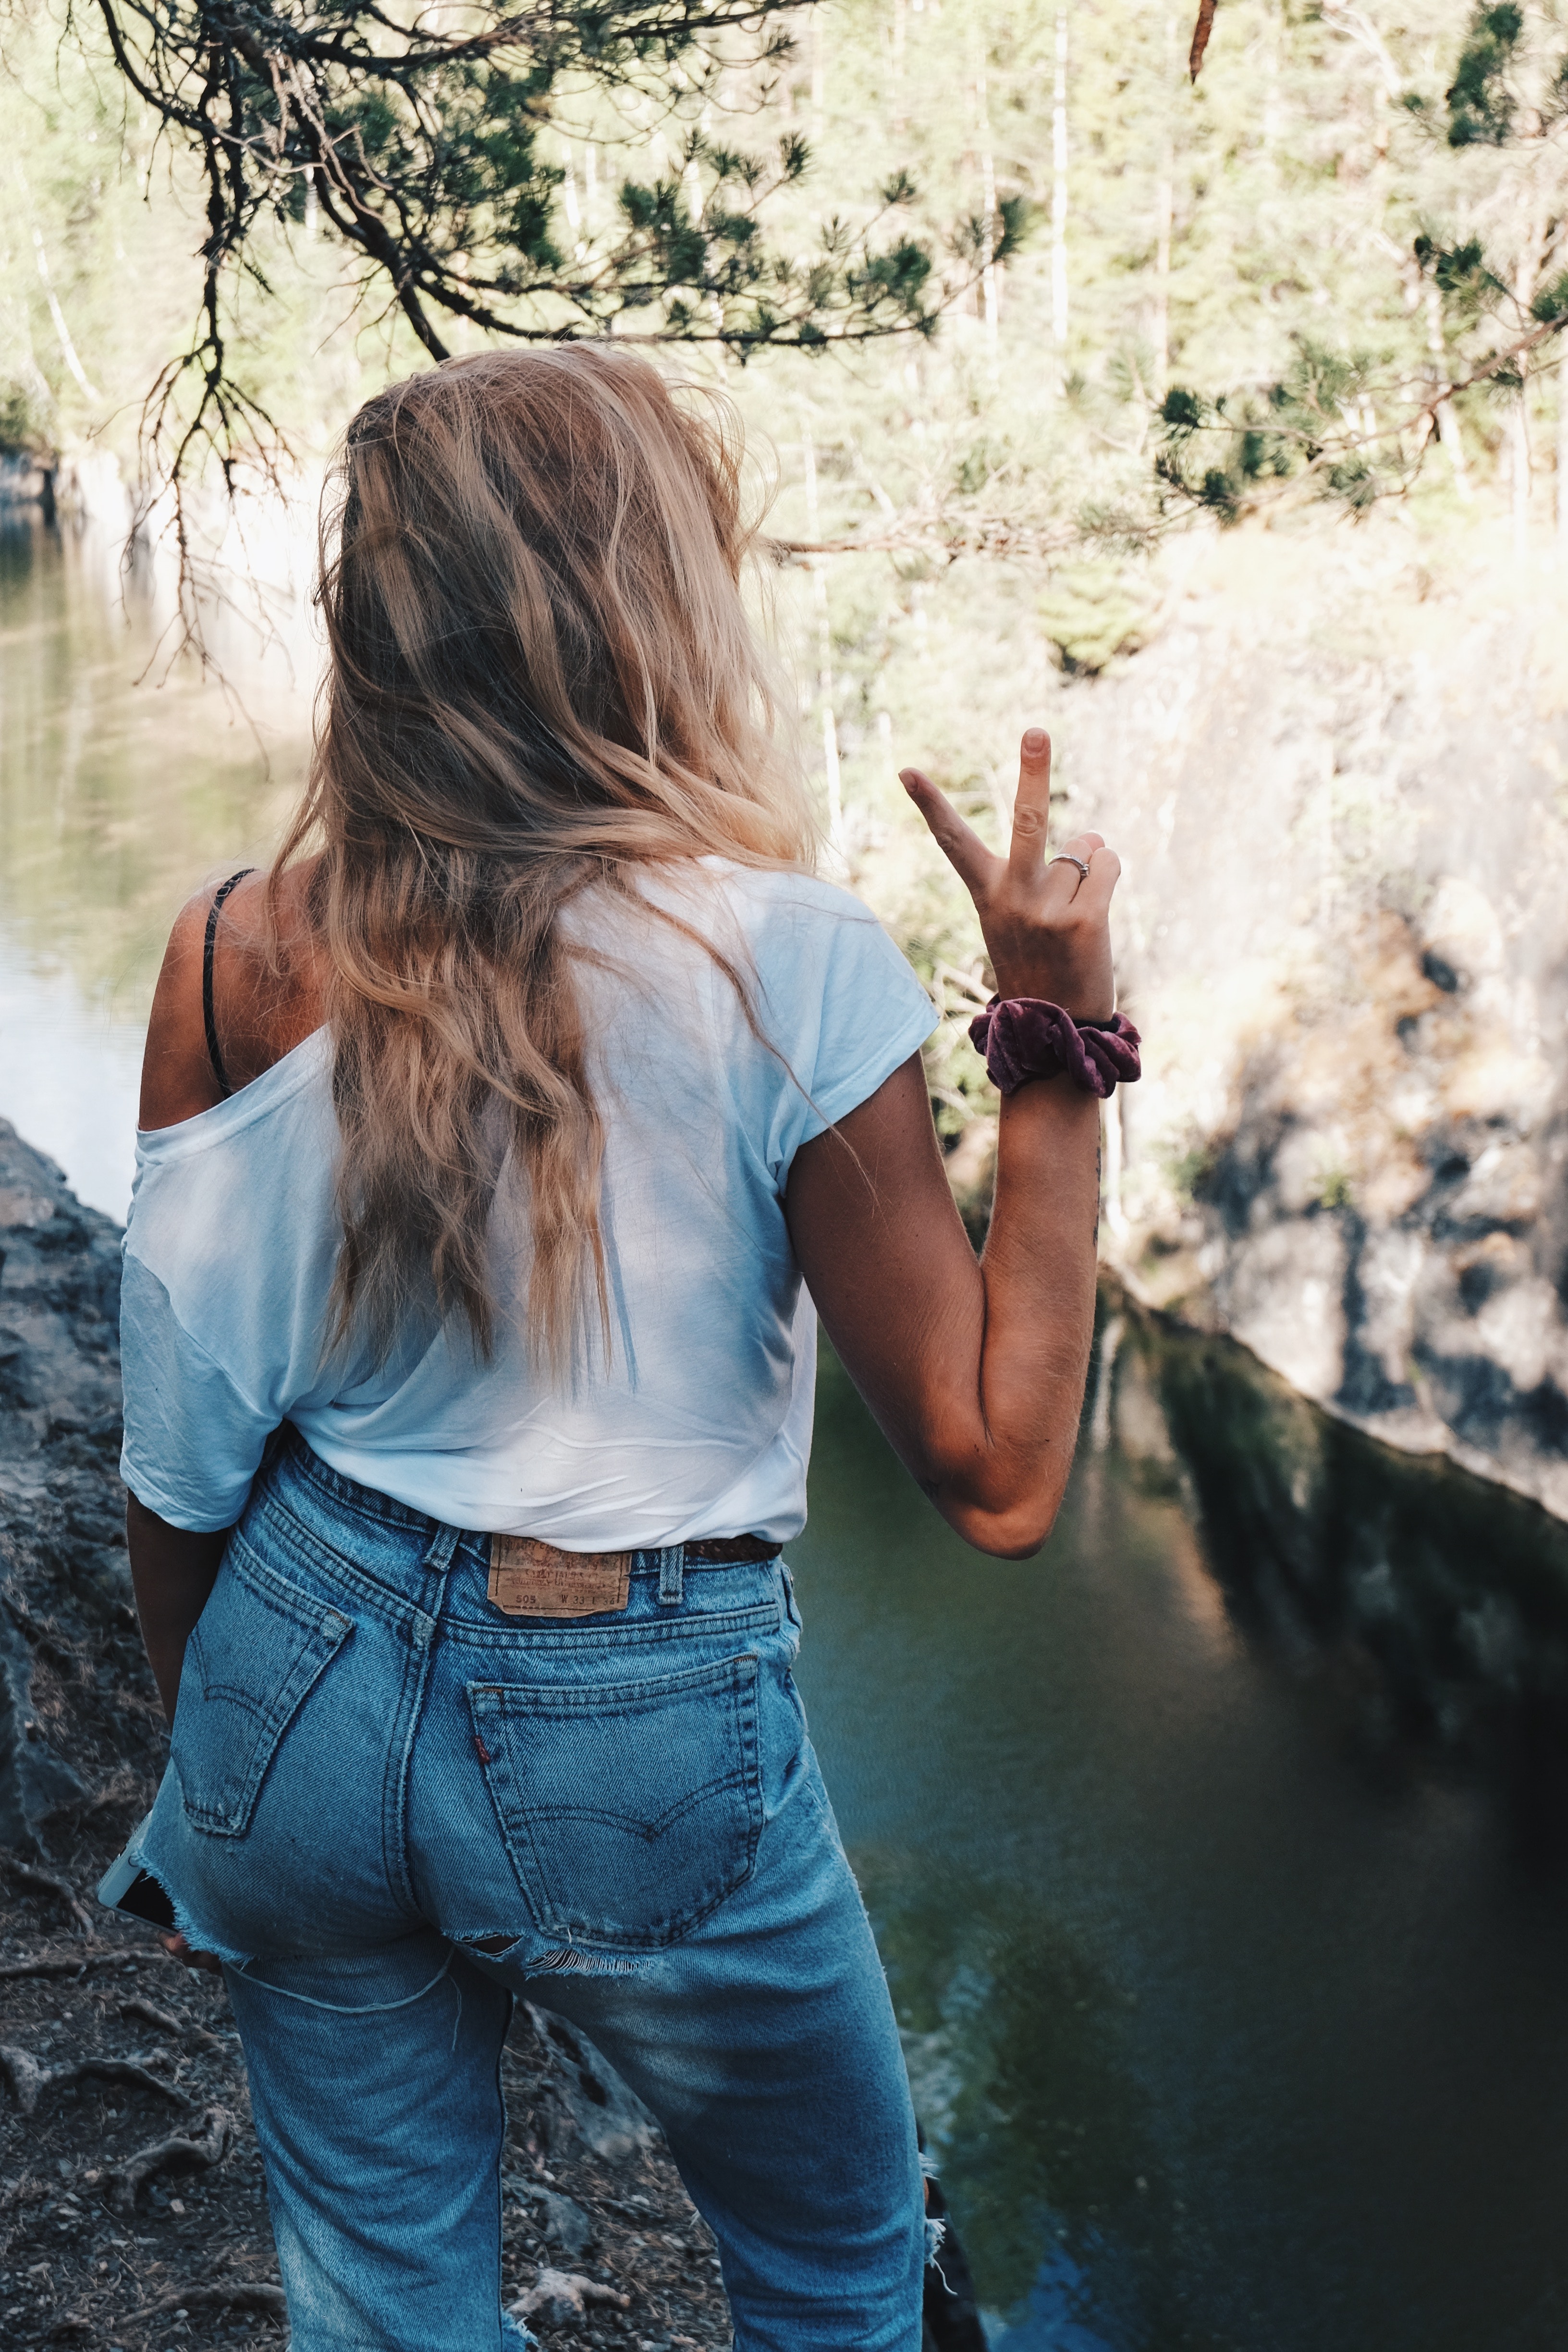
hair, People in nature, jeans, denim, water, nature, blue, blond, beauty, long hair, tree, hairstyle, brown hair, branch, photography, leaf, hand, sunlight, reflection, textile, forest, photo shoot, smile, plant, stream, river, gesture, bank, watercourse, trousers, portrait photography, happy, top, t shirt